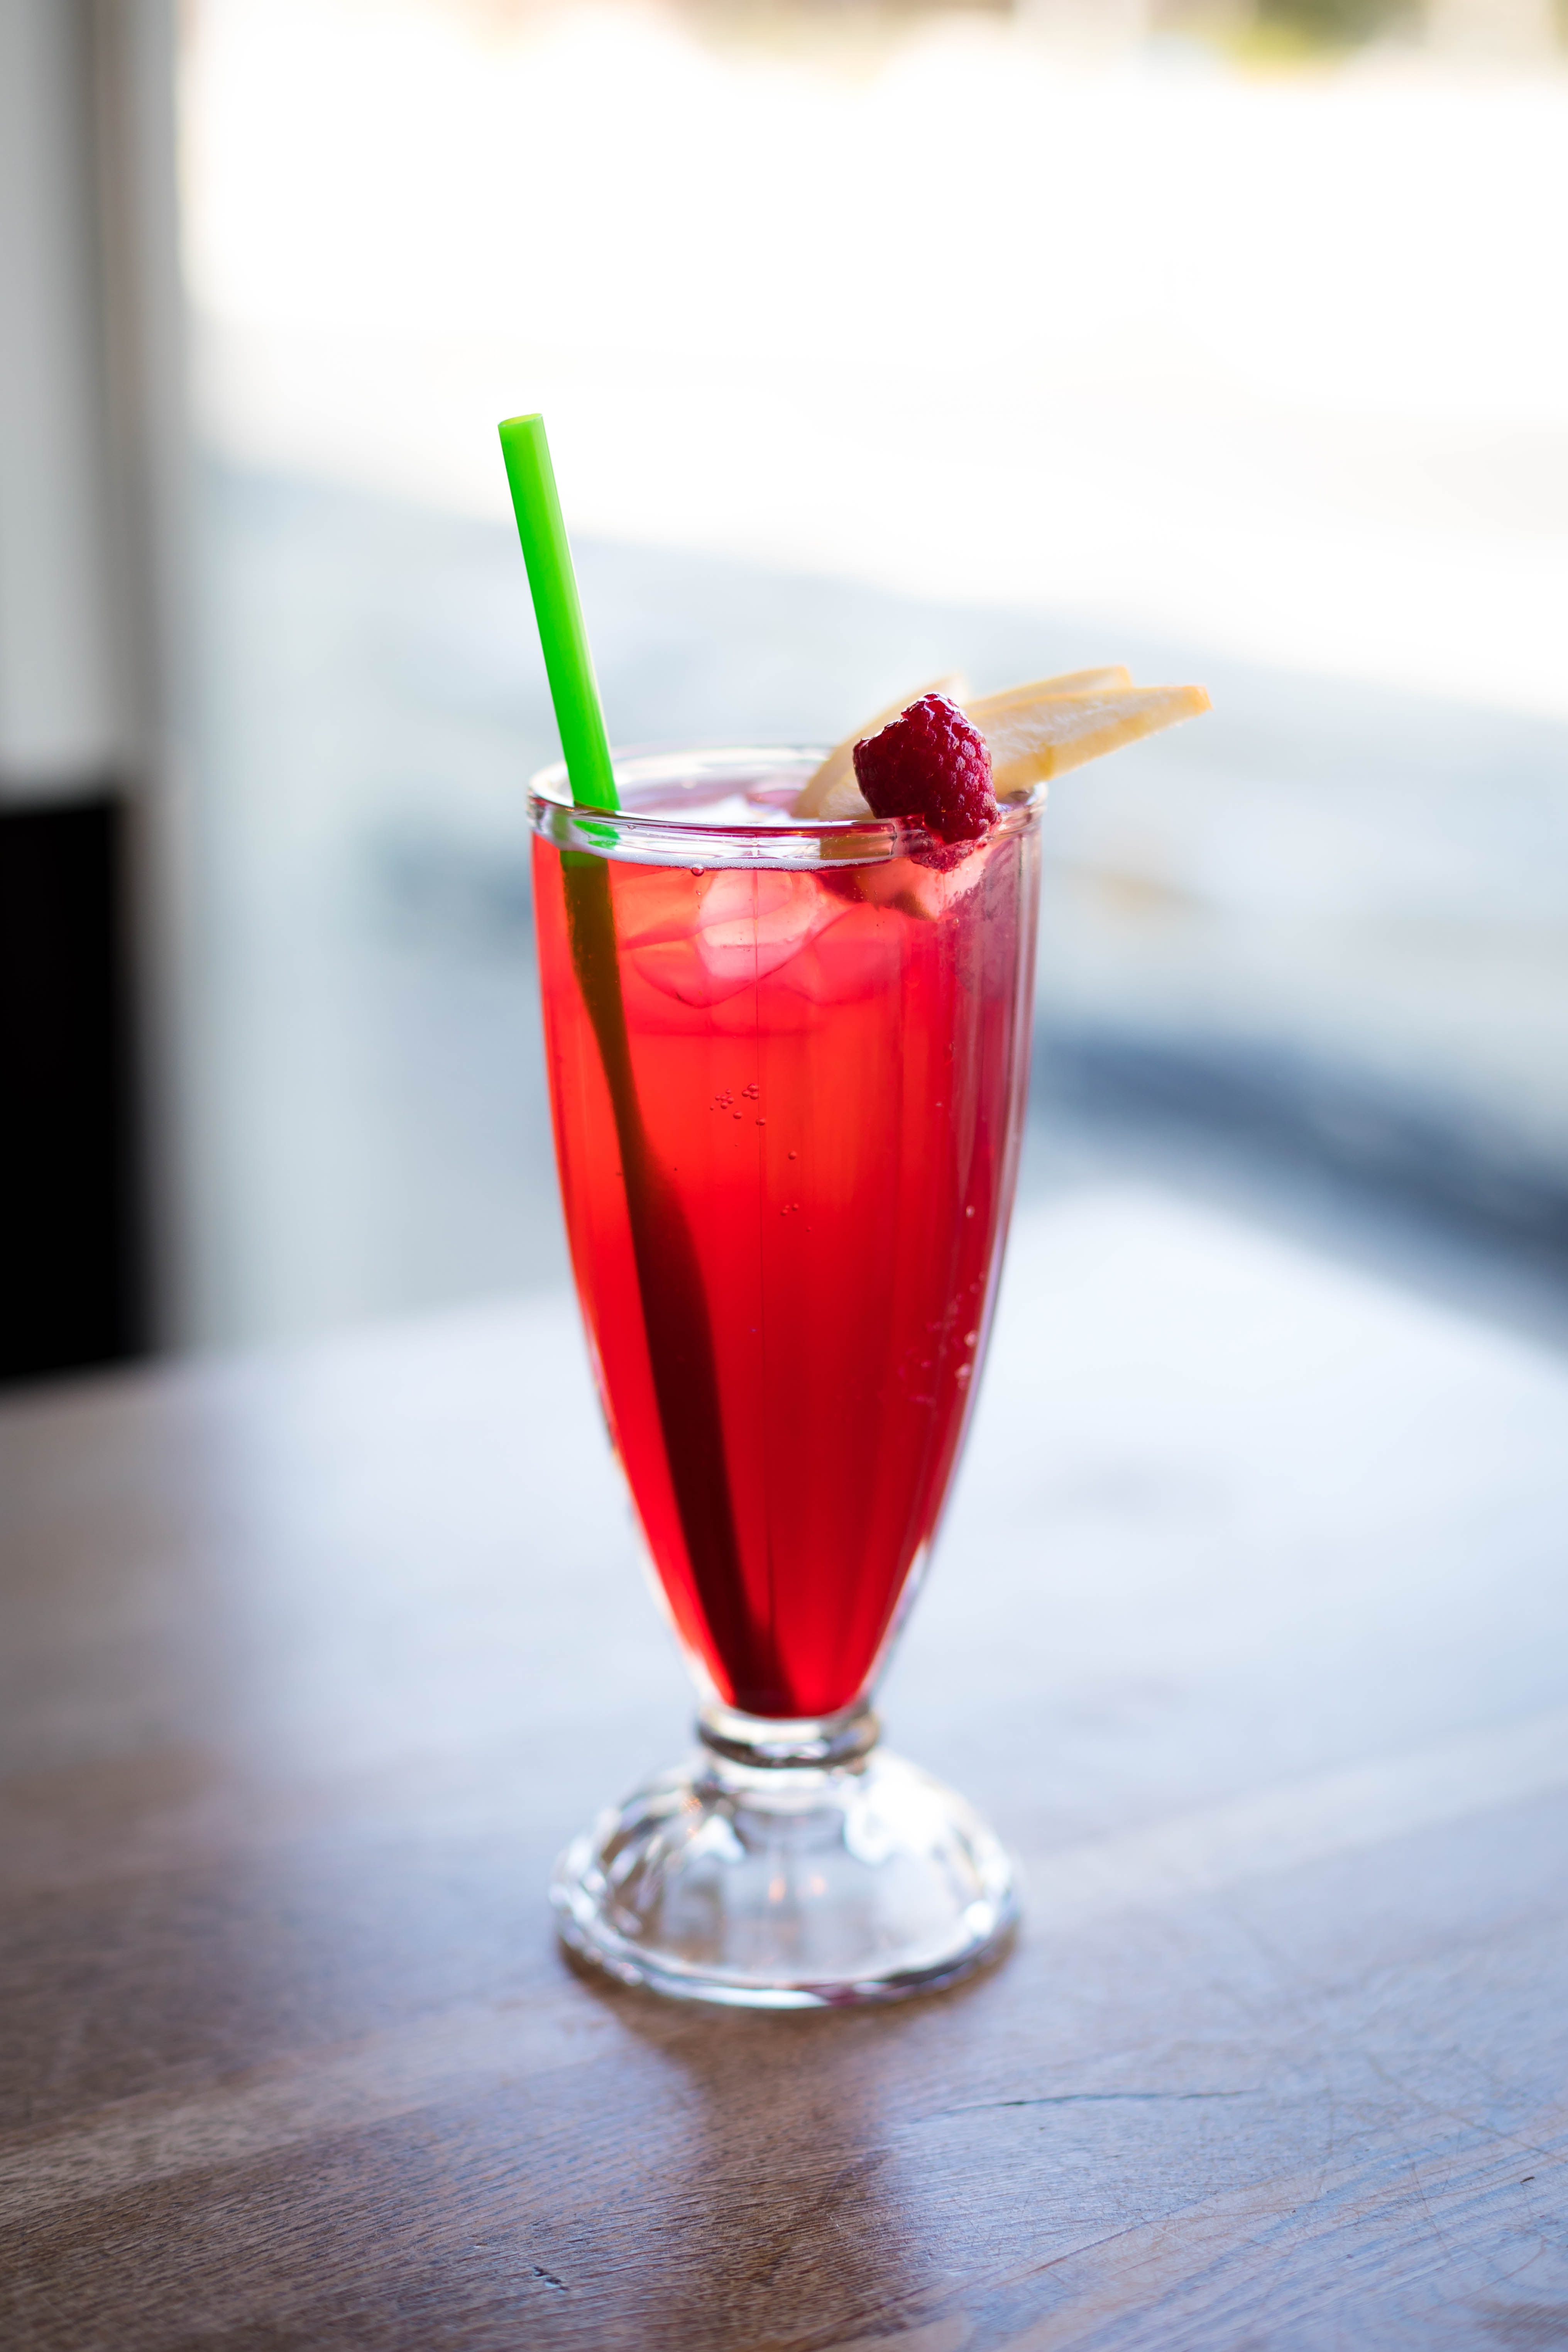
drink, non alcoholic beverage, juice, woo woo, food, italian soda, alcoholic beverage, cocktail, cocktail garnish, ingredient, distilled beverage, strawberry juice, smoothie, cranberry juice, punch, spritzer, wine cocktail, drinking straw, pink lady, singapore sling, fizz, Aguas frescas, shrub, tinto de verano, bay breeze, pomegranate juice, batida